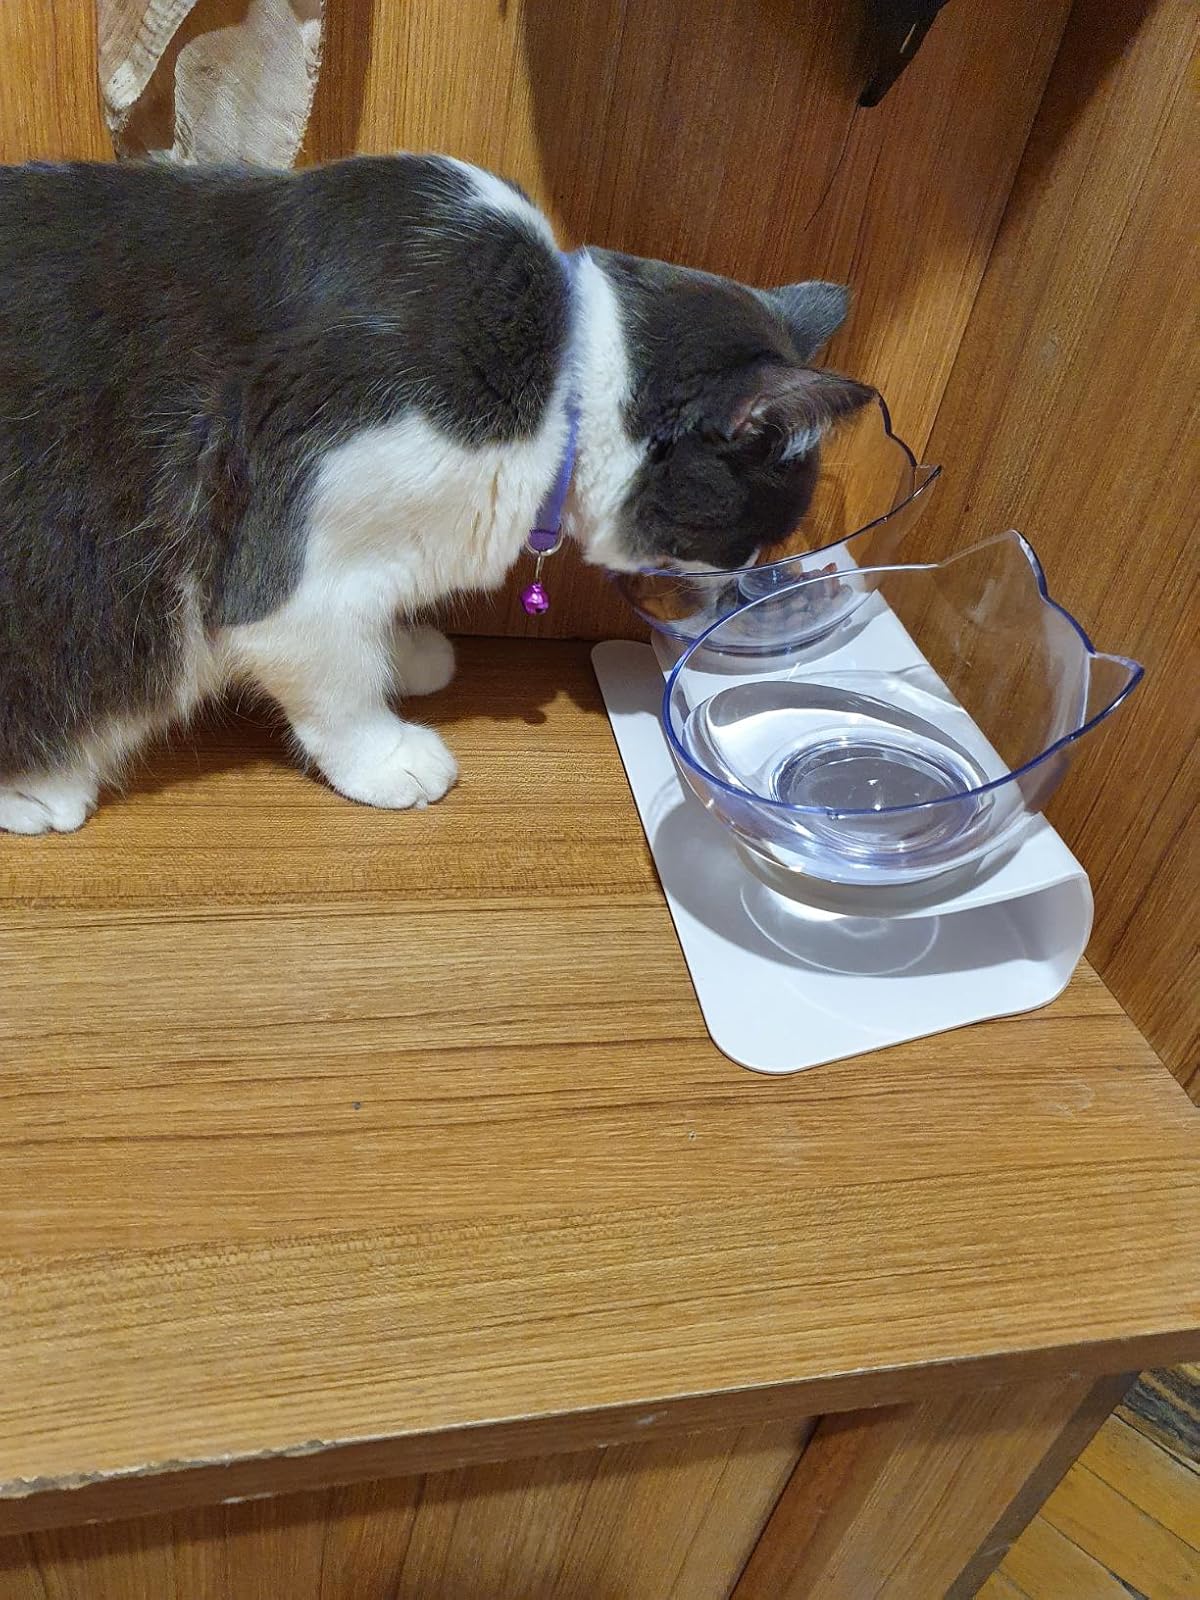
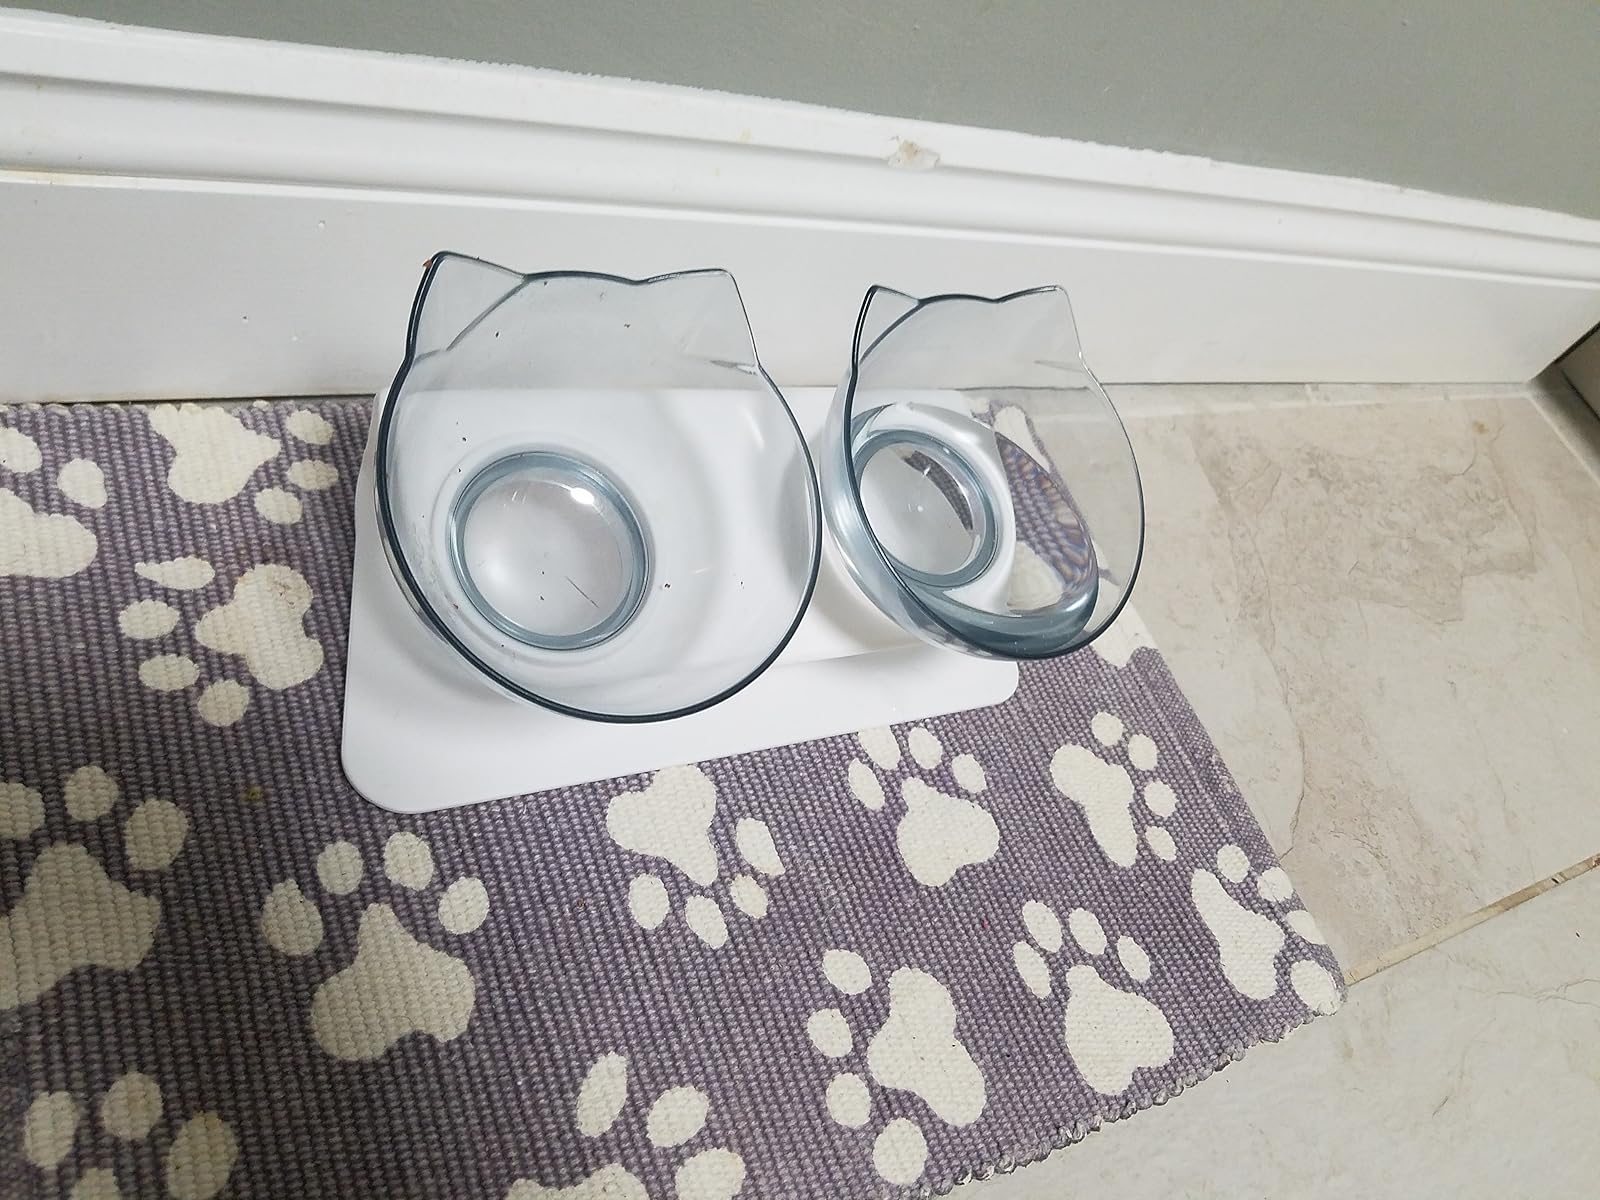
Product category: items_bowl
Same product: yes